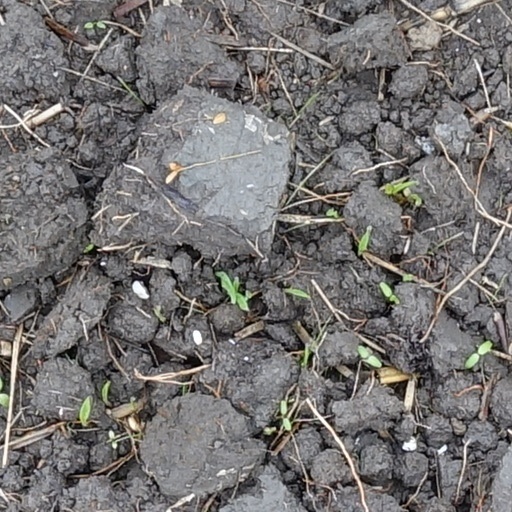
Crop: wheat